The Anna Cross

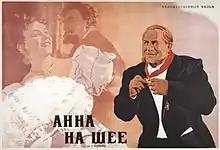

The Anna Cross is a 1954 Soviet historical drama film directed by Isidor Annensky. It won the "Golden Olive Branch" prize at the International Film Festival in Italy in 1957